K. M. Cariappa

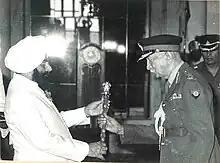
President Giani Zail Singh presenting the rank of Field Marshal to Cariappa

Cariappa also tried his luck in politics after a lot of persuasion from his friends and admirers. He contested 1971 Lok Sabha poll from Mumbai North East (Lok Sabha constituency) but came third. Erroneous claims about him contesting against Krishna Menon appear in some books but they are not supported by any evidence on any Indian govt site.